Geheime Feldpolizei

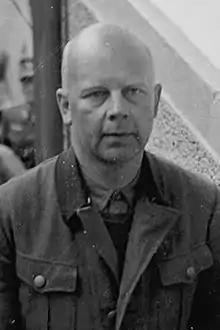
Karl Oberg, who restructured the GFP

Following the defeat of France in 1940, the GFP established its main headquarters at the Hôtel Bradford on the rue Saint Philippe du Roule in Paris (8ème arrondissement). Other sections for the departments of Nord and Pas de Calais were based at rue de la Traversière in Brussels. Despite their small numbers, the GFP constituted the "root" of the German police organ which terrorized the French people for four years of occupation.